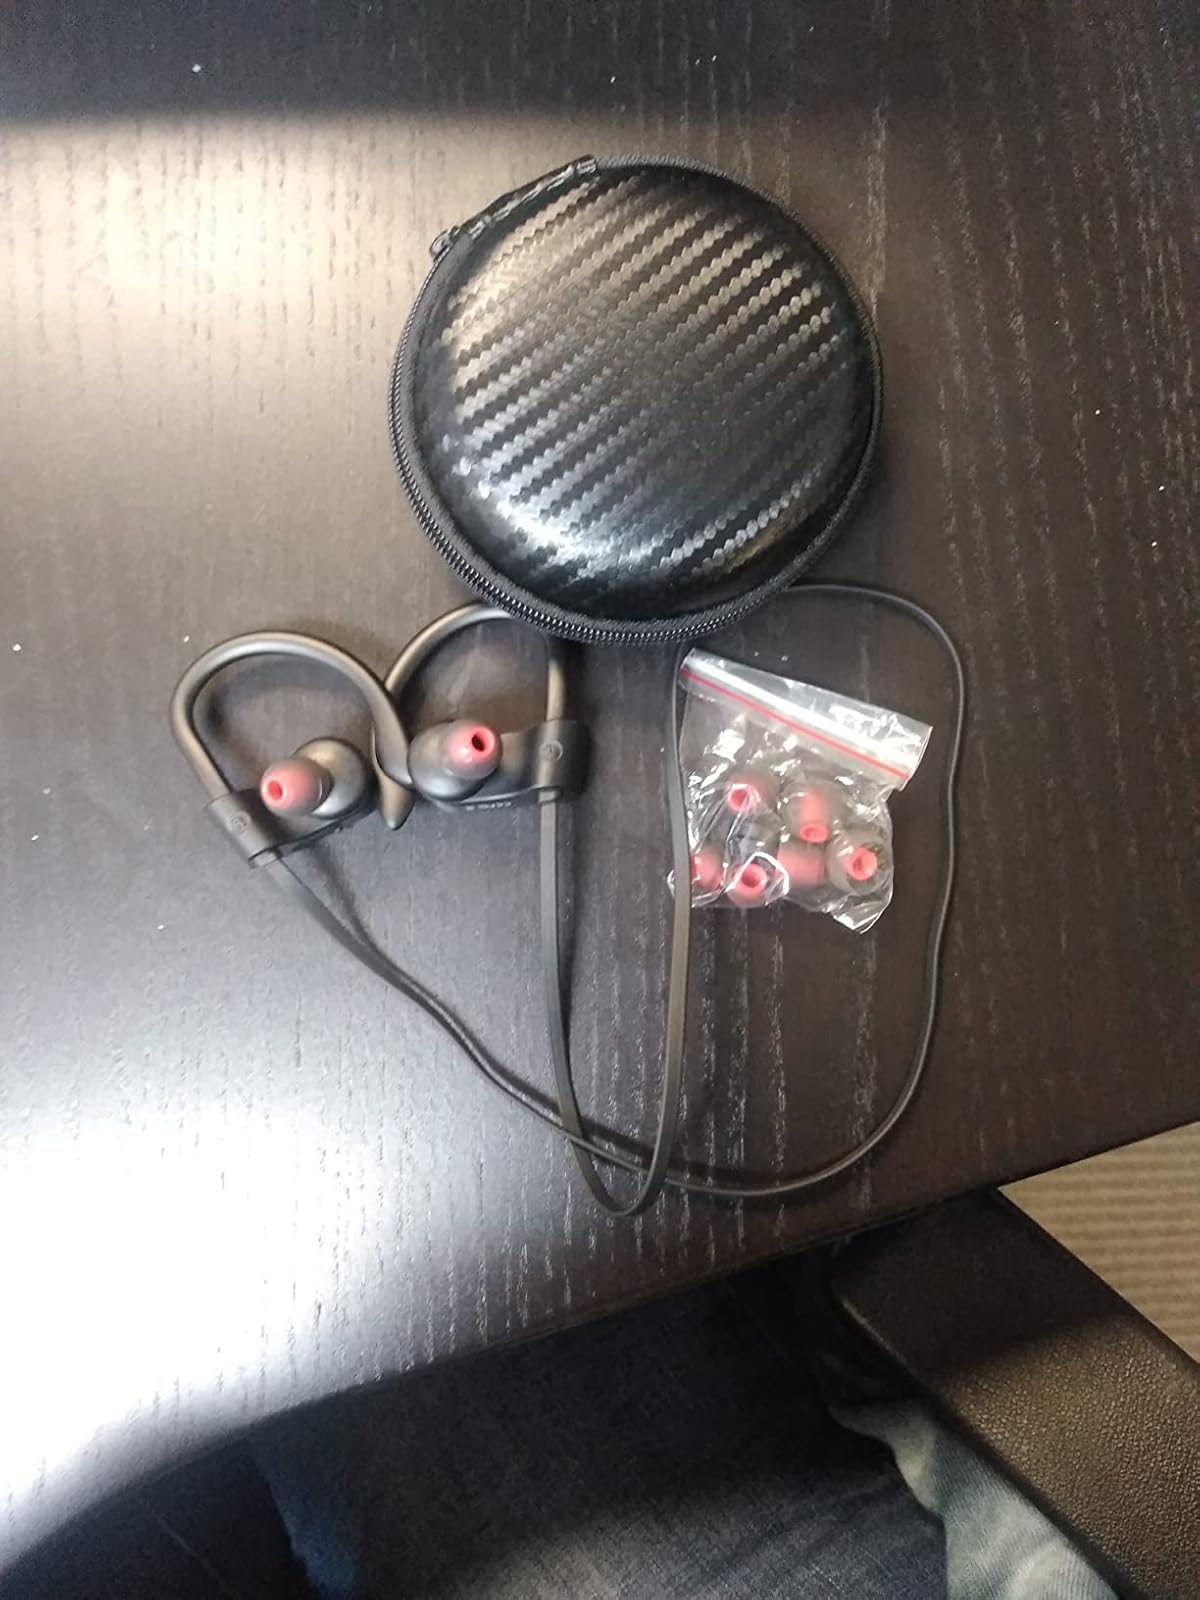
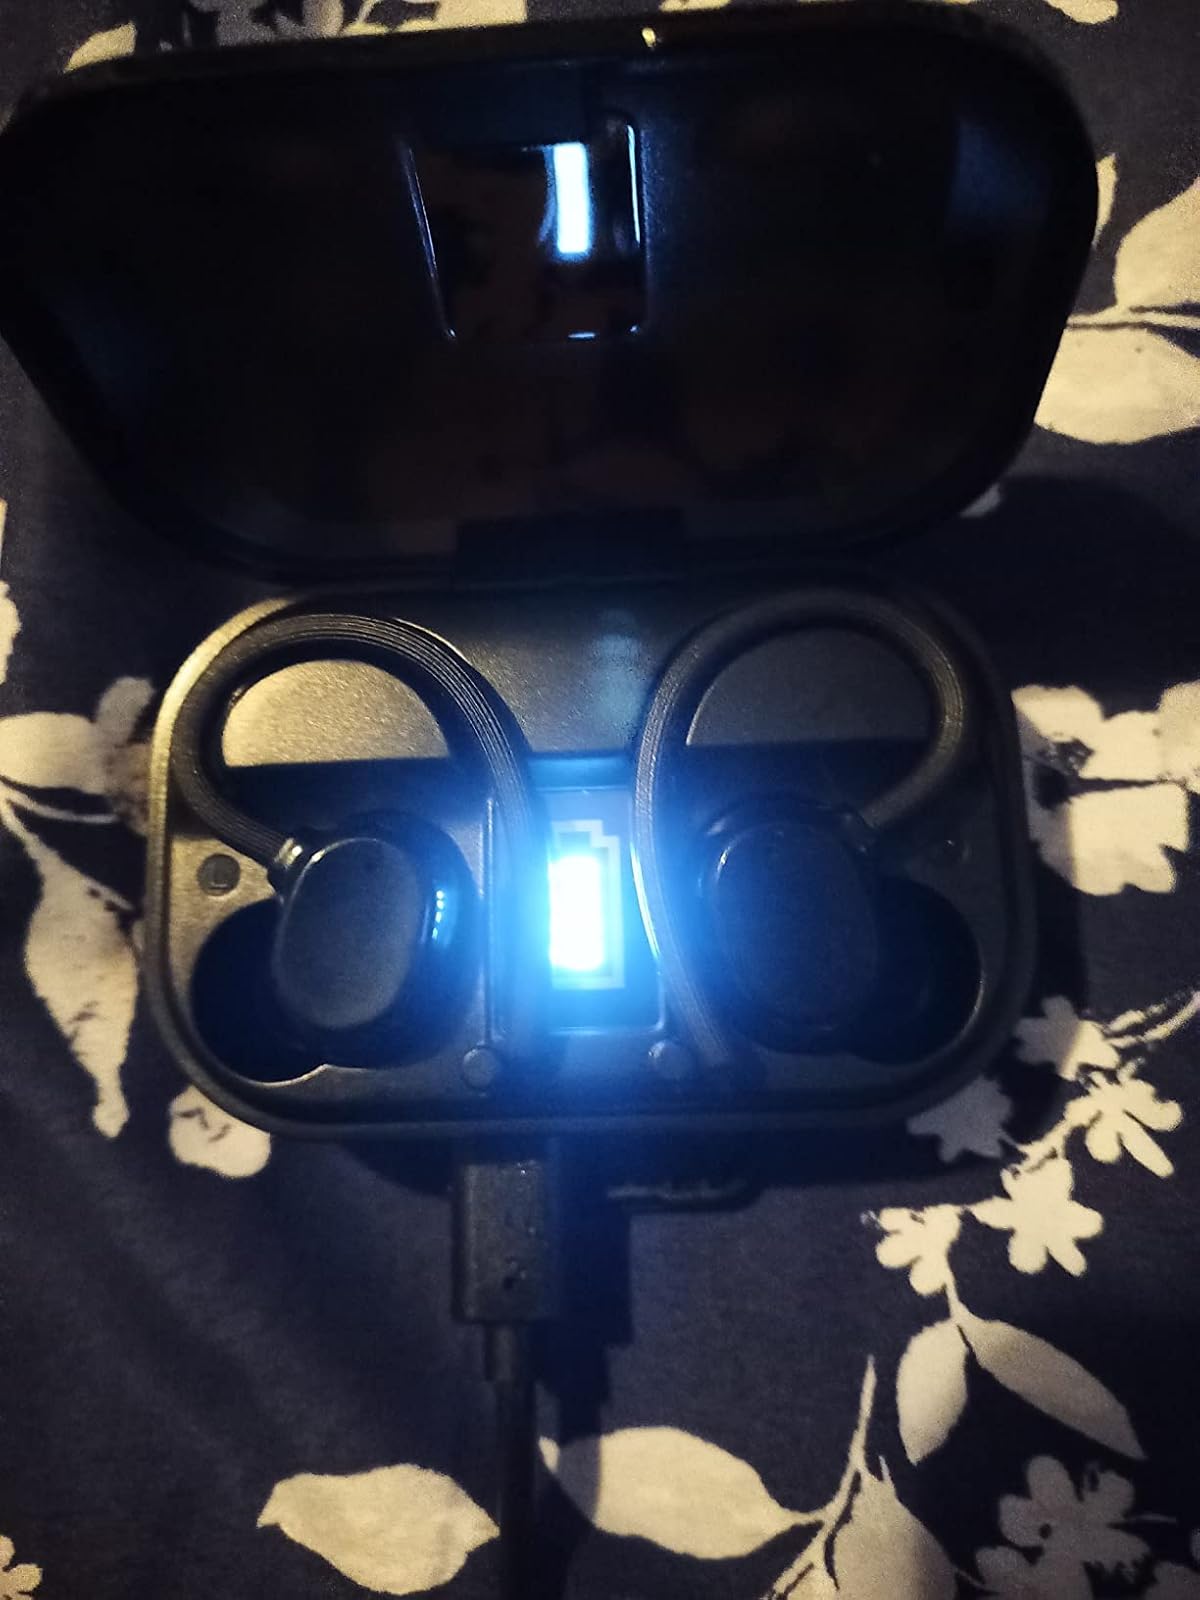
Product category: earbuds
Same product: no